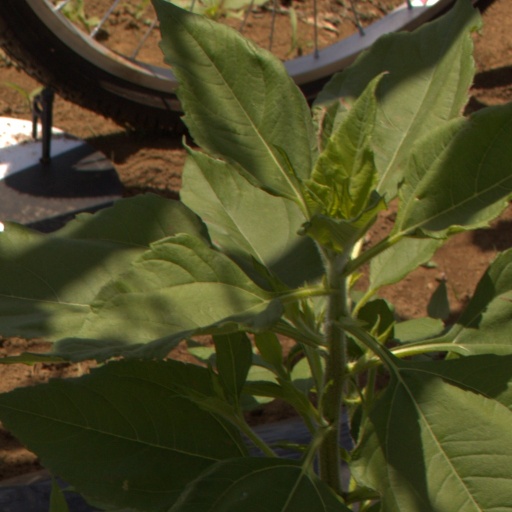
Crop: Jerusalem artichoke